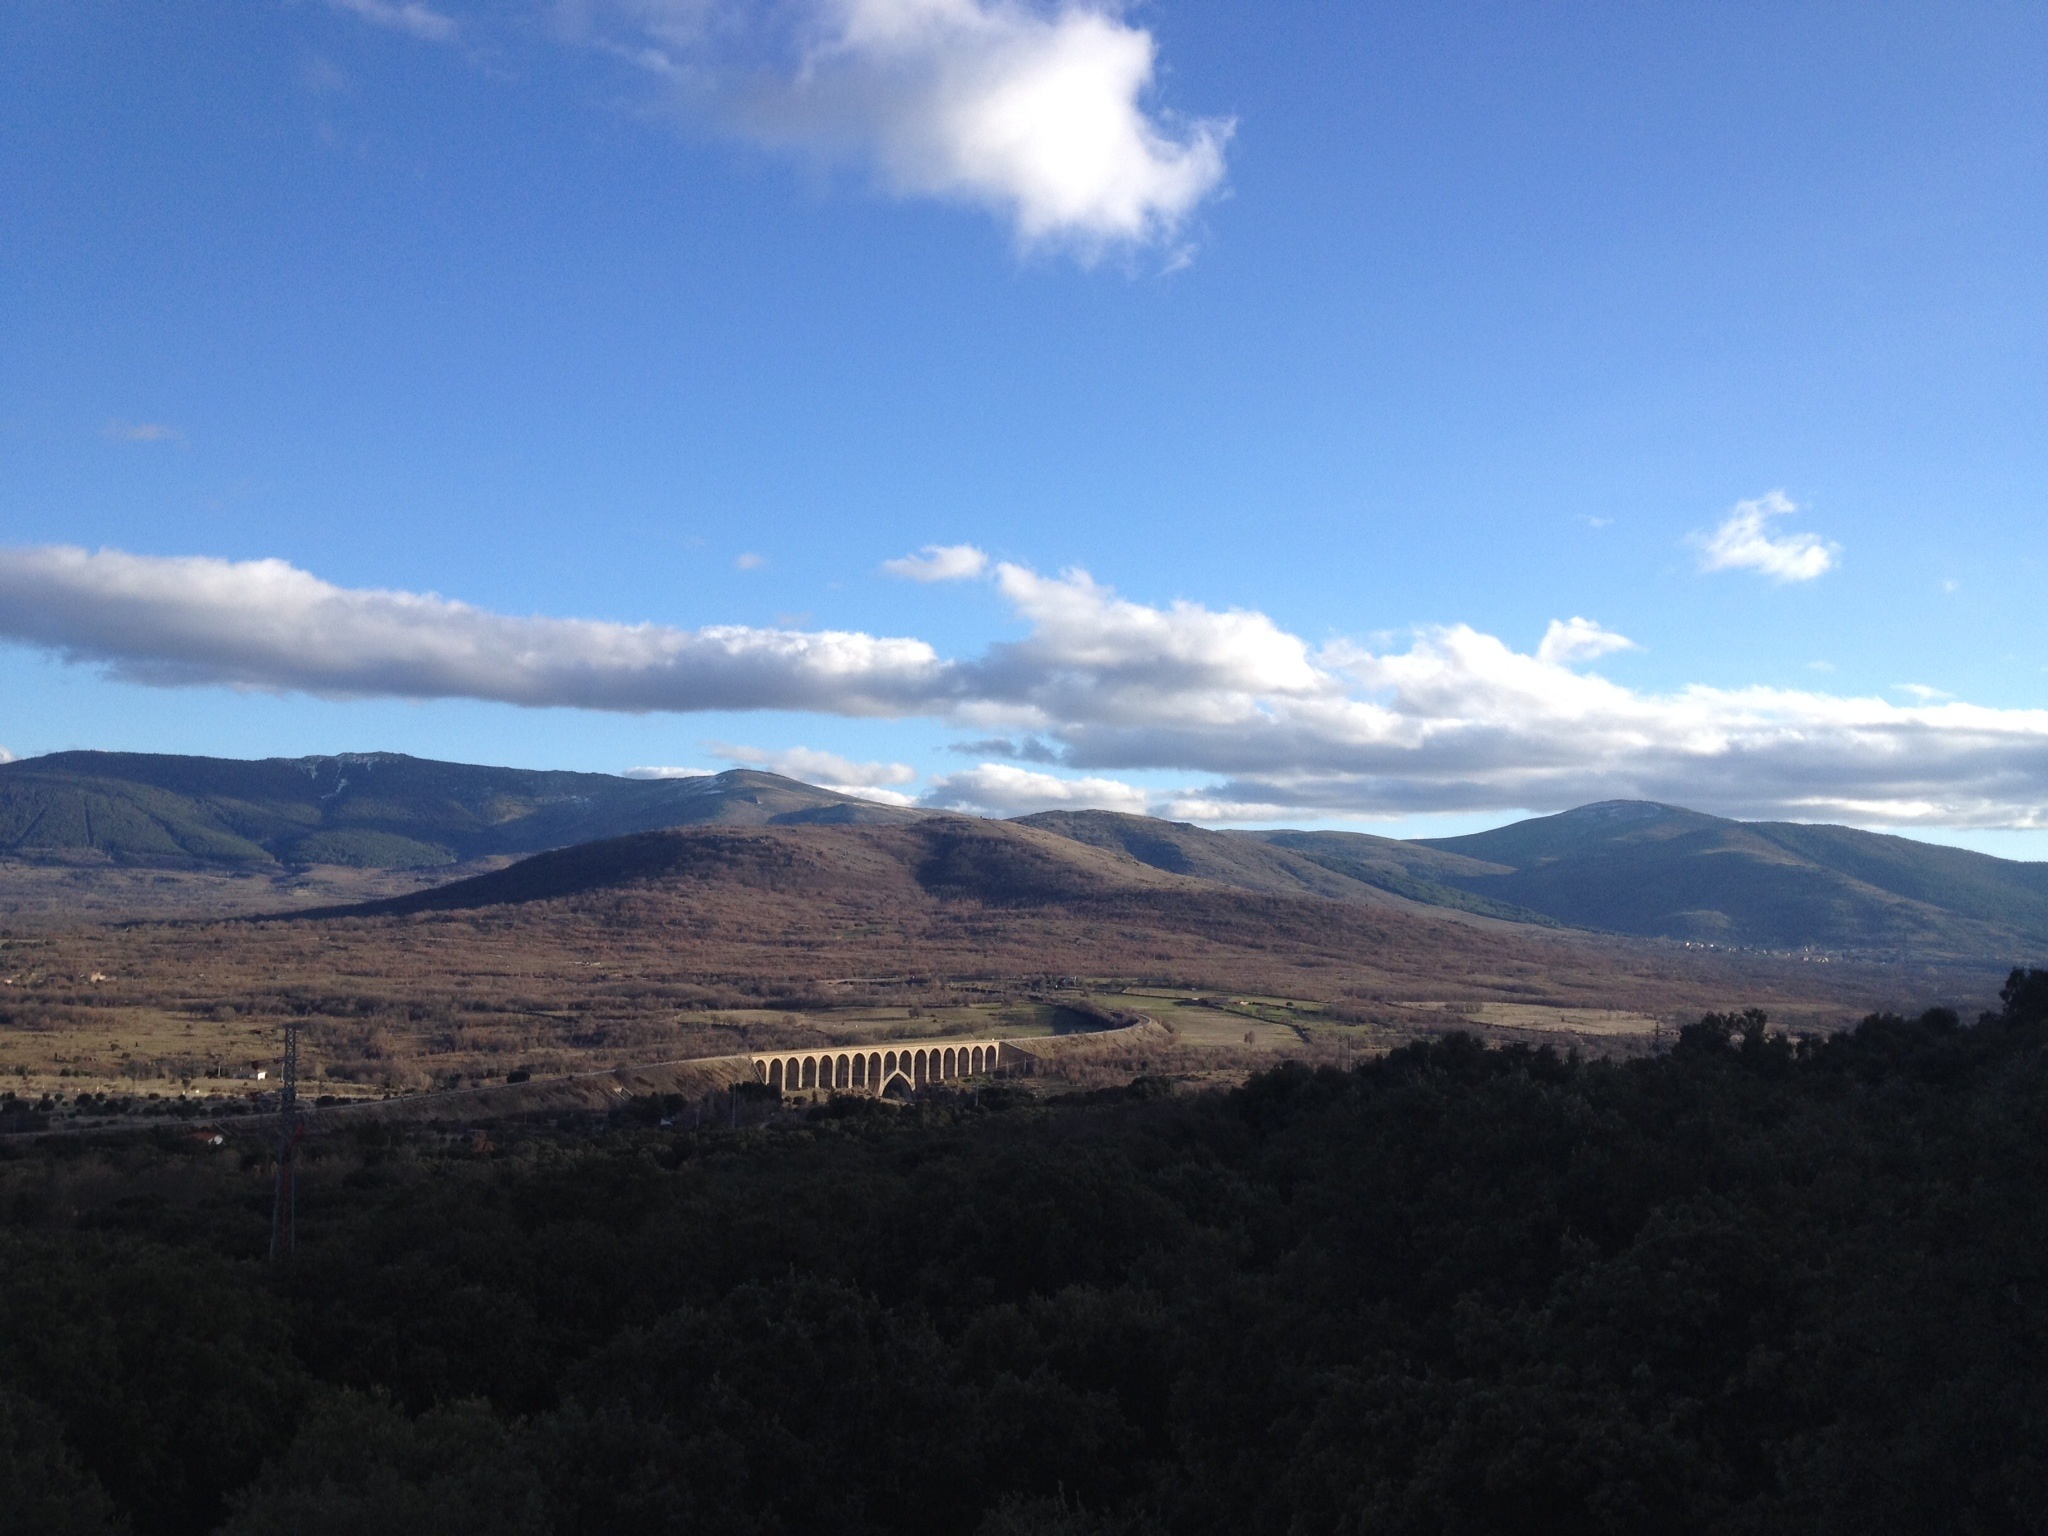
landscape, horizon, wilderness, mountain, cloud, sky, hill, view, valley, mountain range, highland, ridge, plain, summit, madrid, plateau, fell, loch, landform, geographical feature, atmospheric phenomenon, mountainous landforms